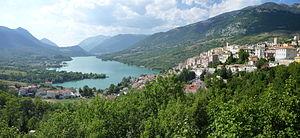
Cet article recense les zones humides de l'Italie concernées par la convention de Ramsar.
Barrea est une commune de la province de l'Aquila dans les Abruzzes en Italie.